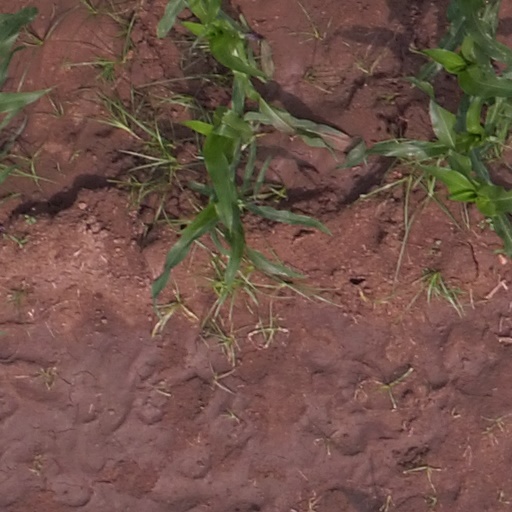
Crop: maize; corn